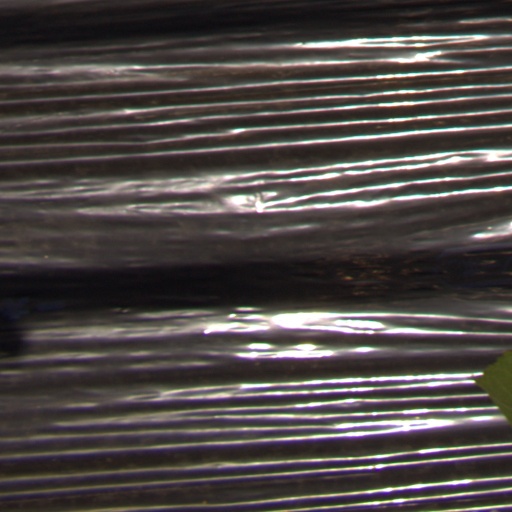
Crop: Jerusalem artichoke